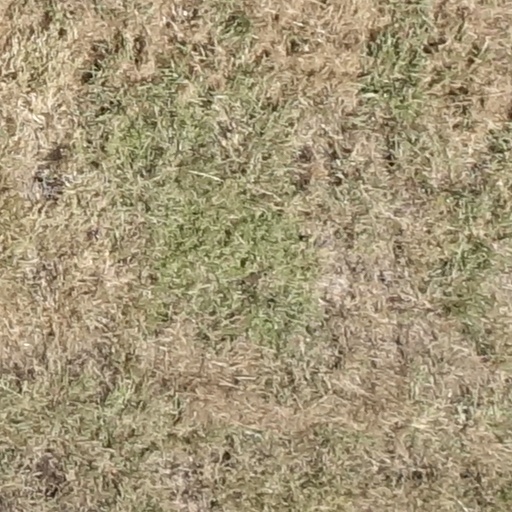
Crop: sorghum